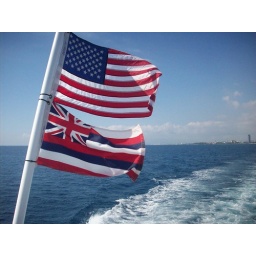
American flag against ocean and sky